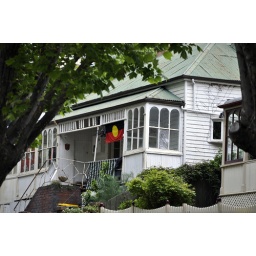
Aboriginal flag on home in tree-lined street in Hobart.